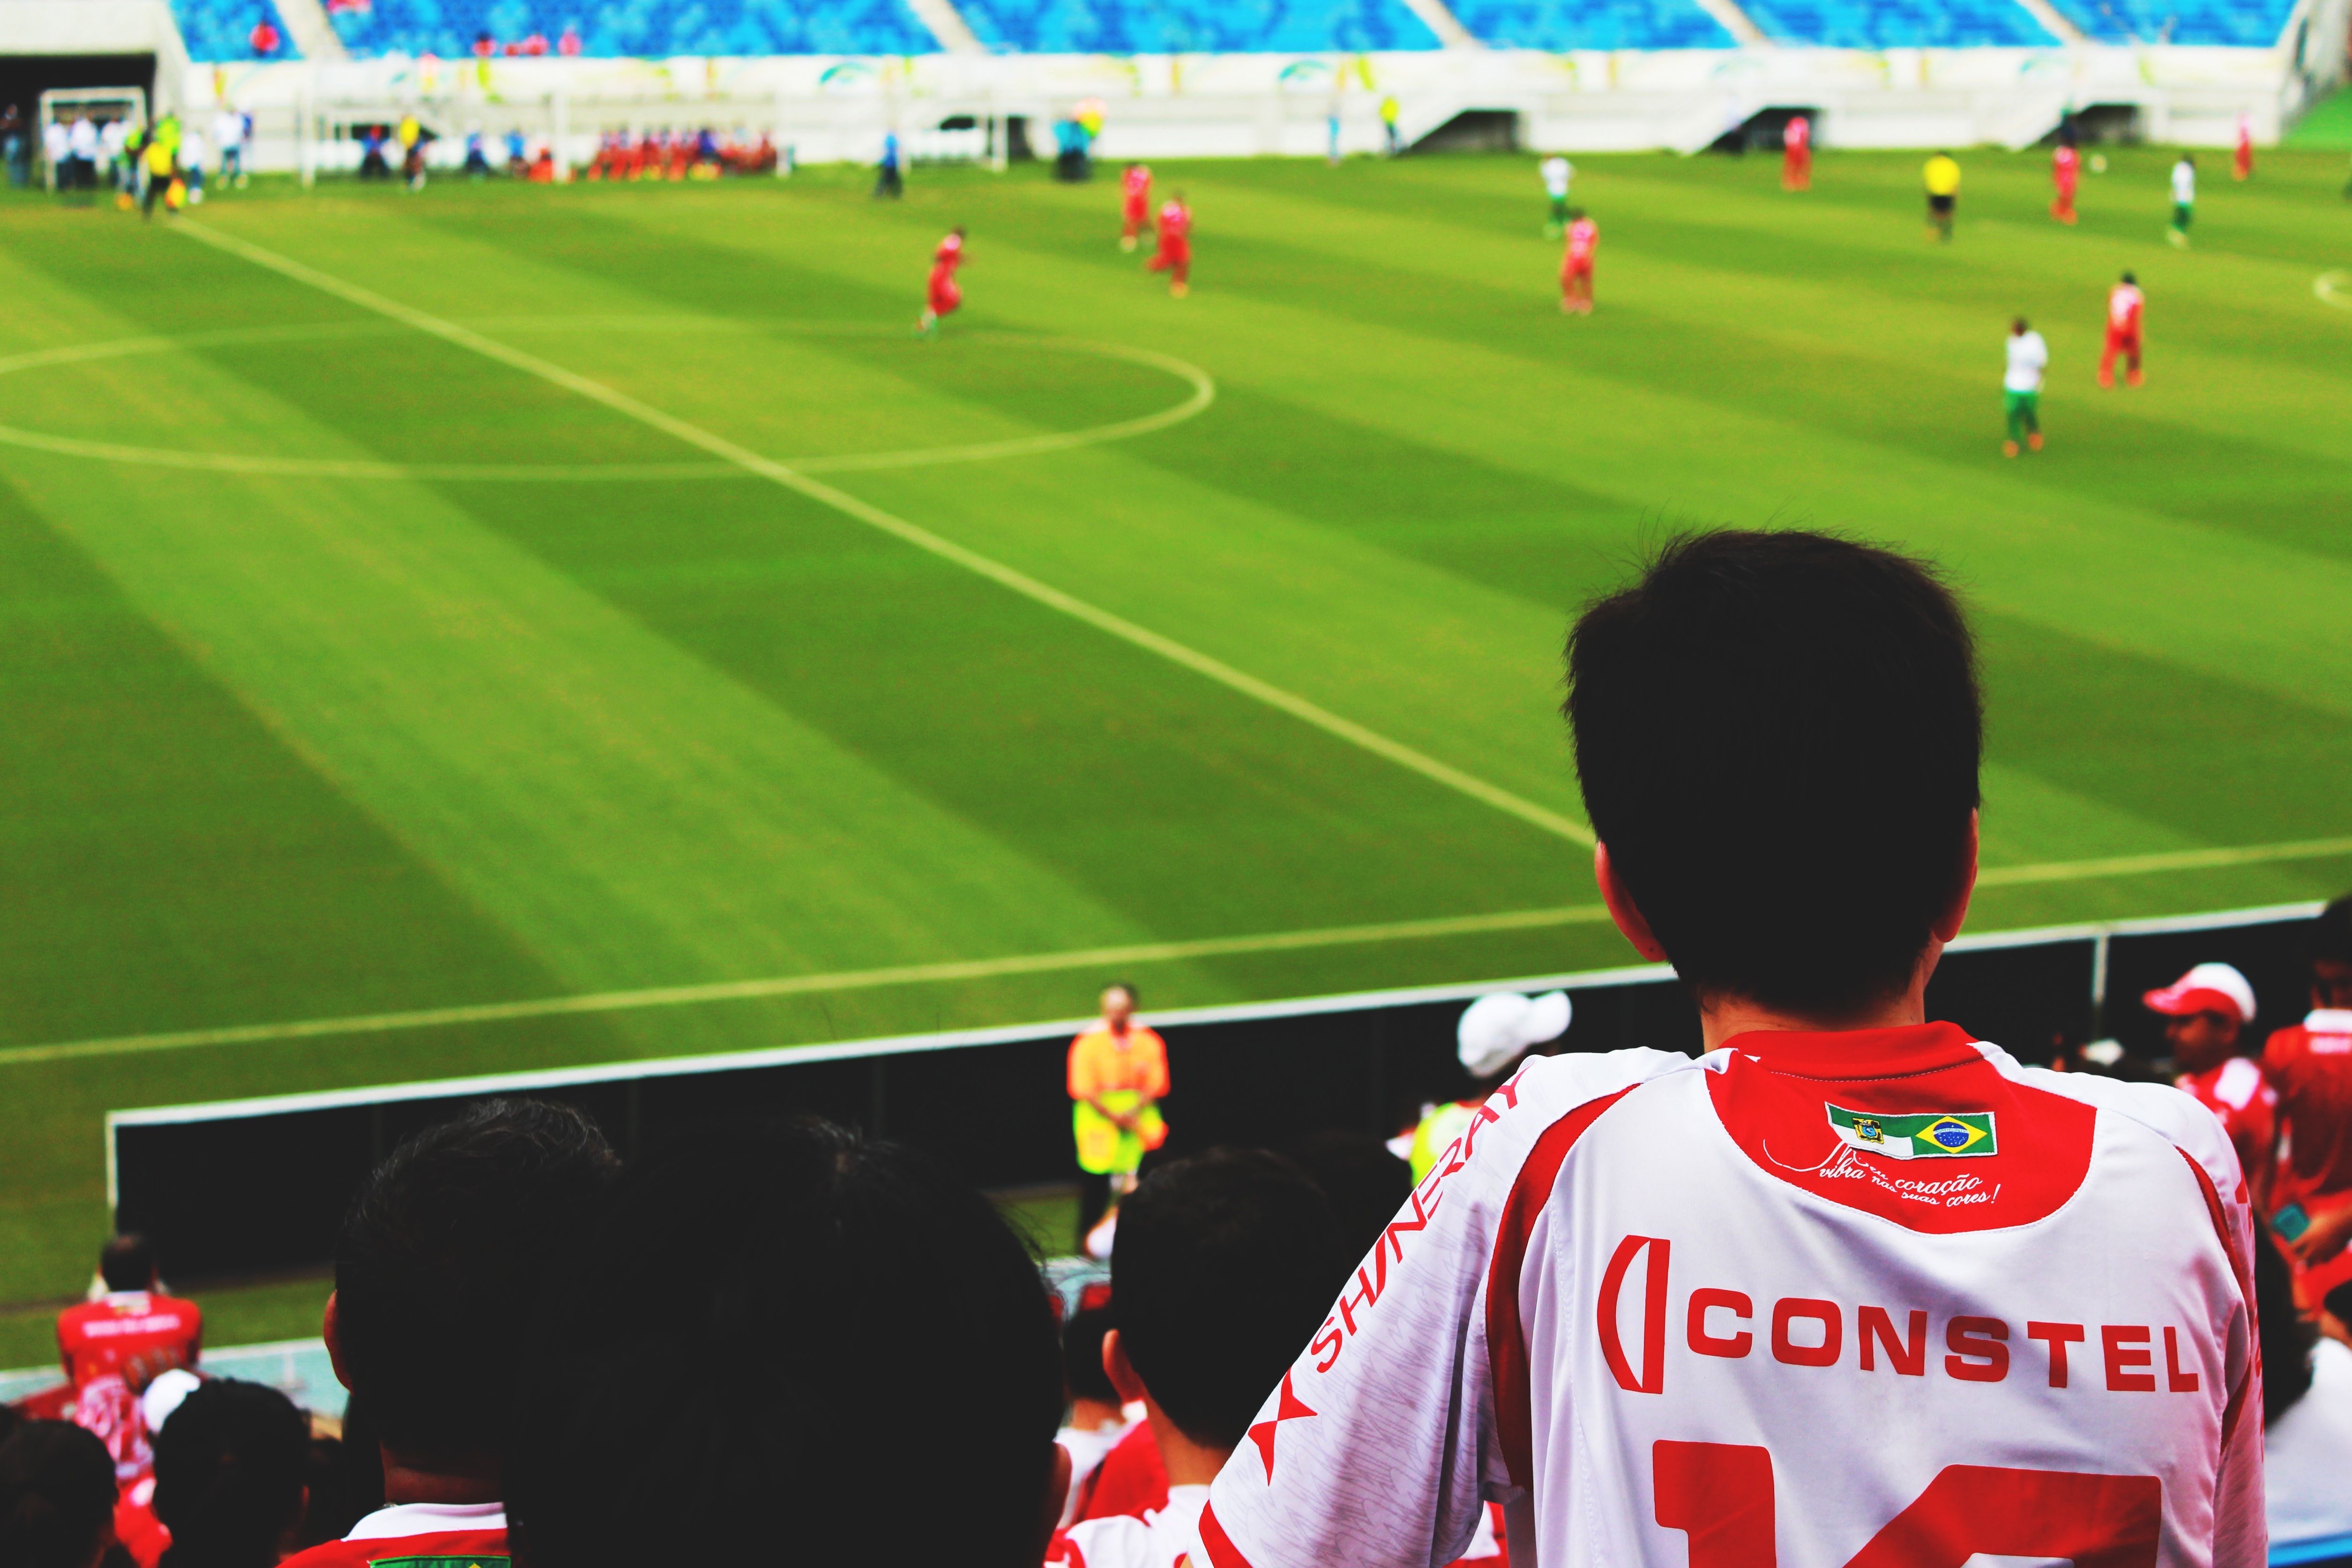
grass, structure, sport, field, game, boy, action, soccer, child, football, stadium, goal, player, activity, outdoors, competition, team, sports, ball, kick, league, tackle, football player, football game, football team, soccer team, sport venue, soccer specific stadium